Stamina therapy

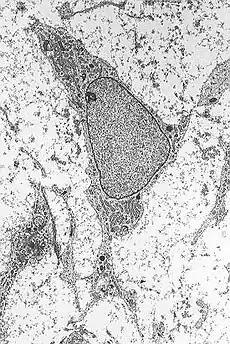
A mesenchymal stem cell

Between 2007 and 2009, the therapy was administered without oversight or approval from the Italian national health authorities. Promotional leaflets were distributed in hospitals, boasting “over a thousand cases treated,” recovery rates of “70–100%” (including 72 recoveries out of 90 strokes), and a wide range of diseases allegedly treated. Videos showcasing supposed miraculous recoveries were also circulated. During this period, 68 individuals—including three minors—underwent treatment, with 14 patients paying between €4,000 and €55,000.